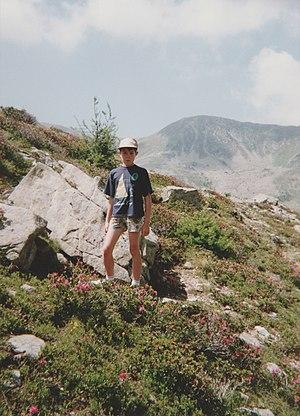
Un enfant est un jeune être humain en cours de développement et dépendant de ses parents ou d’autres adultes. L'organisation mondiale de la santé définit l'enfance comme la période de la vie humaine allant de la naissance à 18 ans. Cependant la définition de l'enfance peut différer quelque peu selon les disciplines qui traitent du sujet. Droit, psychologie, médecine, biologie ne fixent pas exactement les mêmes repères. Ainsi, elle commence, soit à la naissance, soit à l'âge de la parole. Elle se termine soit à l'adolescence avec l'entrée dans la puberté, soit à l'âge adulte et à l'âge légal de la majorité civile, âge légalement différent d'un pays à l'autre.